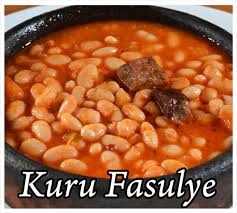
Yemek: kuru_fasulye